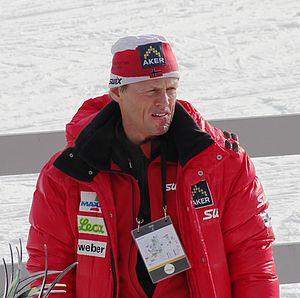
Pål Gunnar Mikkelsplass est un ancien fondeur norvégien. Il est marié à Marit Wold, elle-même ancienne fondeuse et membre de l'équipe nationale norvégienne.